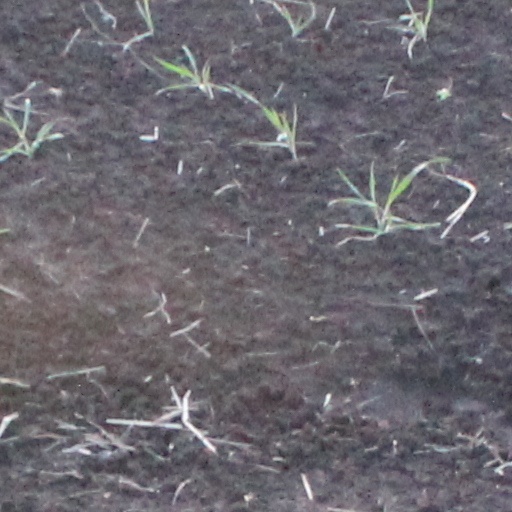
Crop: wheat